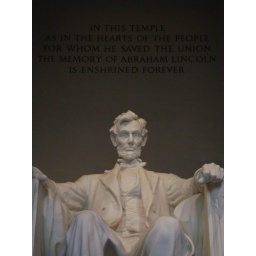
I got this printed in black and white and it's hanging in my apartment.